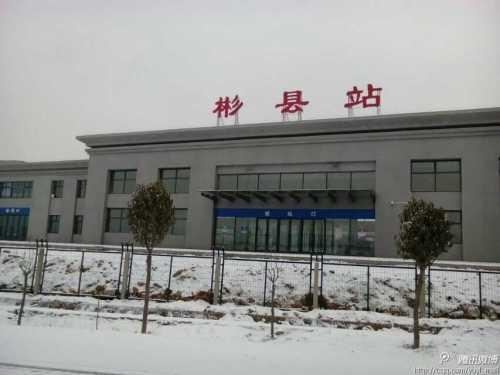
地标名称：彬州站
所在城市：咸阳市·彬州市